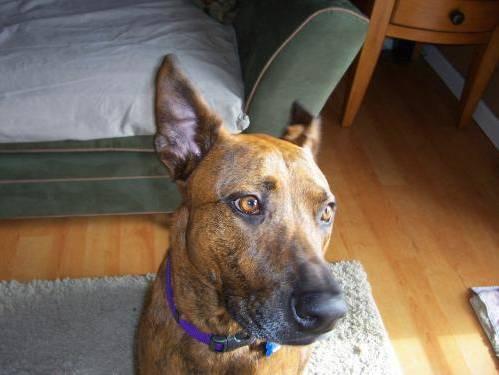
dog